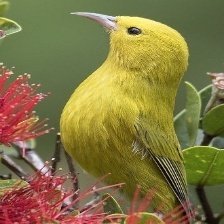
Species: ANIANIAU
Scientific name: MAGUMMA PARVA